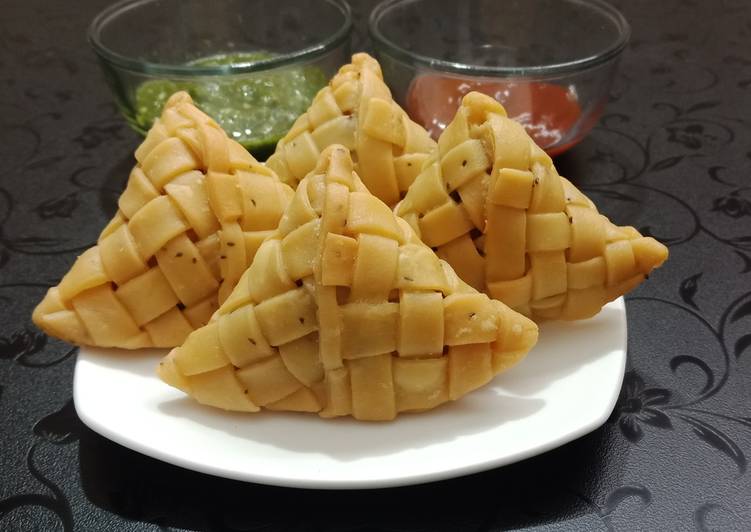
Dish: samosa